Tursi

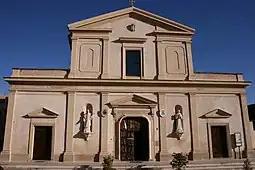
Cathedral facade.

The city is located in the middle of two of the four rivers of Basilicata, the Agri and the Sinni, which were originally navigable. The Gannano dam, with a total capacity of 2.6 million cubic meters, near the town of Caprarico, interrupts the course of the Agri, while the Monte Cotugno dam, the largest rammed-earth dam in Europe, near the town of Senise, interrupts the course of the Sinni.